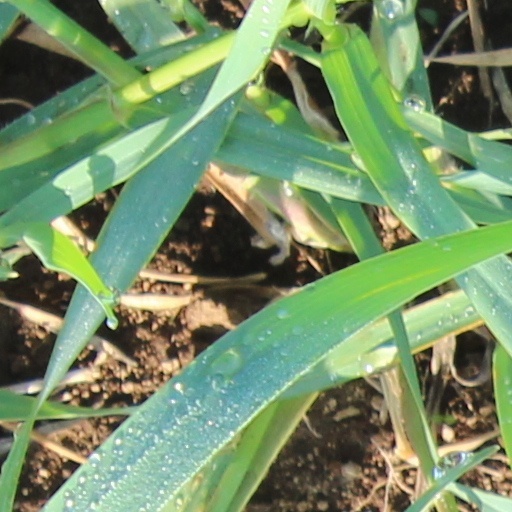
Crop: wheat